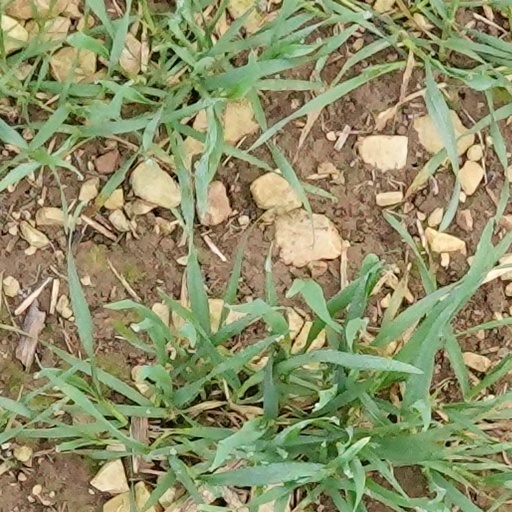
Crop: wheat